Lick Observatory

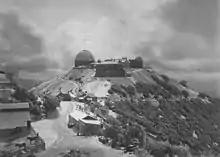
Lick Observatory in 1900

Lick additionally negotiated that Santa Clara County construct a "first-class road" to the summit, completed in 1876. Lick chose John Wright, of San Francisco's Wright & Sanders firm of architects, to design both the Observatory and the Astronomer's House. All of the construction materials had to be brought to the site by horse and mule-drawn wagons, which could not negotiate a steep grade. To keep the grade below 6.5%, the road had to take a very winding and sinuous path, which the modern-day road (California State Route 130) still follows. The road from Smith Creek to the summit makes 367 complete turns, in a distance of seven miles. The road is closed when there is snow.